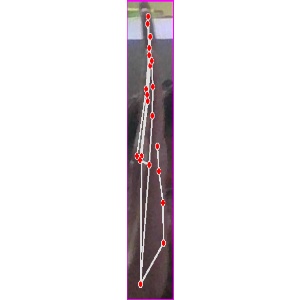
अक्षर: द